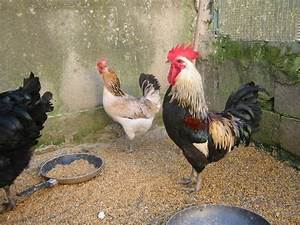
Label: gallina